Carpal tunnel

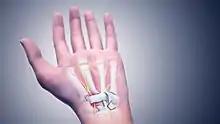
A 3D medical animation still of carpal tunnel syndrome

Carpal tunnel syndrome is characterized by tingling, burning and pain (needle, pin) through the course of median nerve particularly over the outer fingers and radiating up the arm, that is caused by compression of the carpal tunnel contents. It is associated with repetitive use, rheumatoid arthritis, and a number of other states. It can be detected using Tinel's sign and the Phalen maneuver. It may be treated non-surgically by splinting or corticosteroid injection. Definitive management often requires surgical division of the flexor retinaculum, the aponeuroses which forms the roof of the carpal tunnel, or another carpal tunnel surgery. Symptoms of the syndrome can sometimes be caused by tight muscles in the neck and shoulder region.